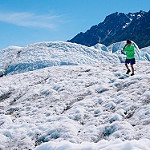
Scene: Outdoor